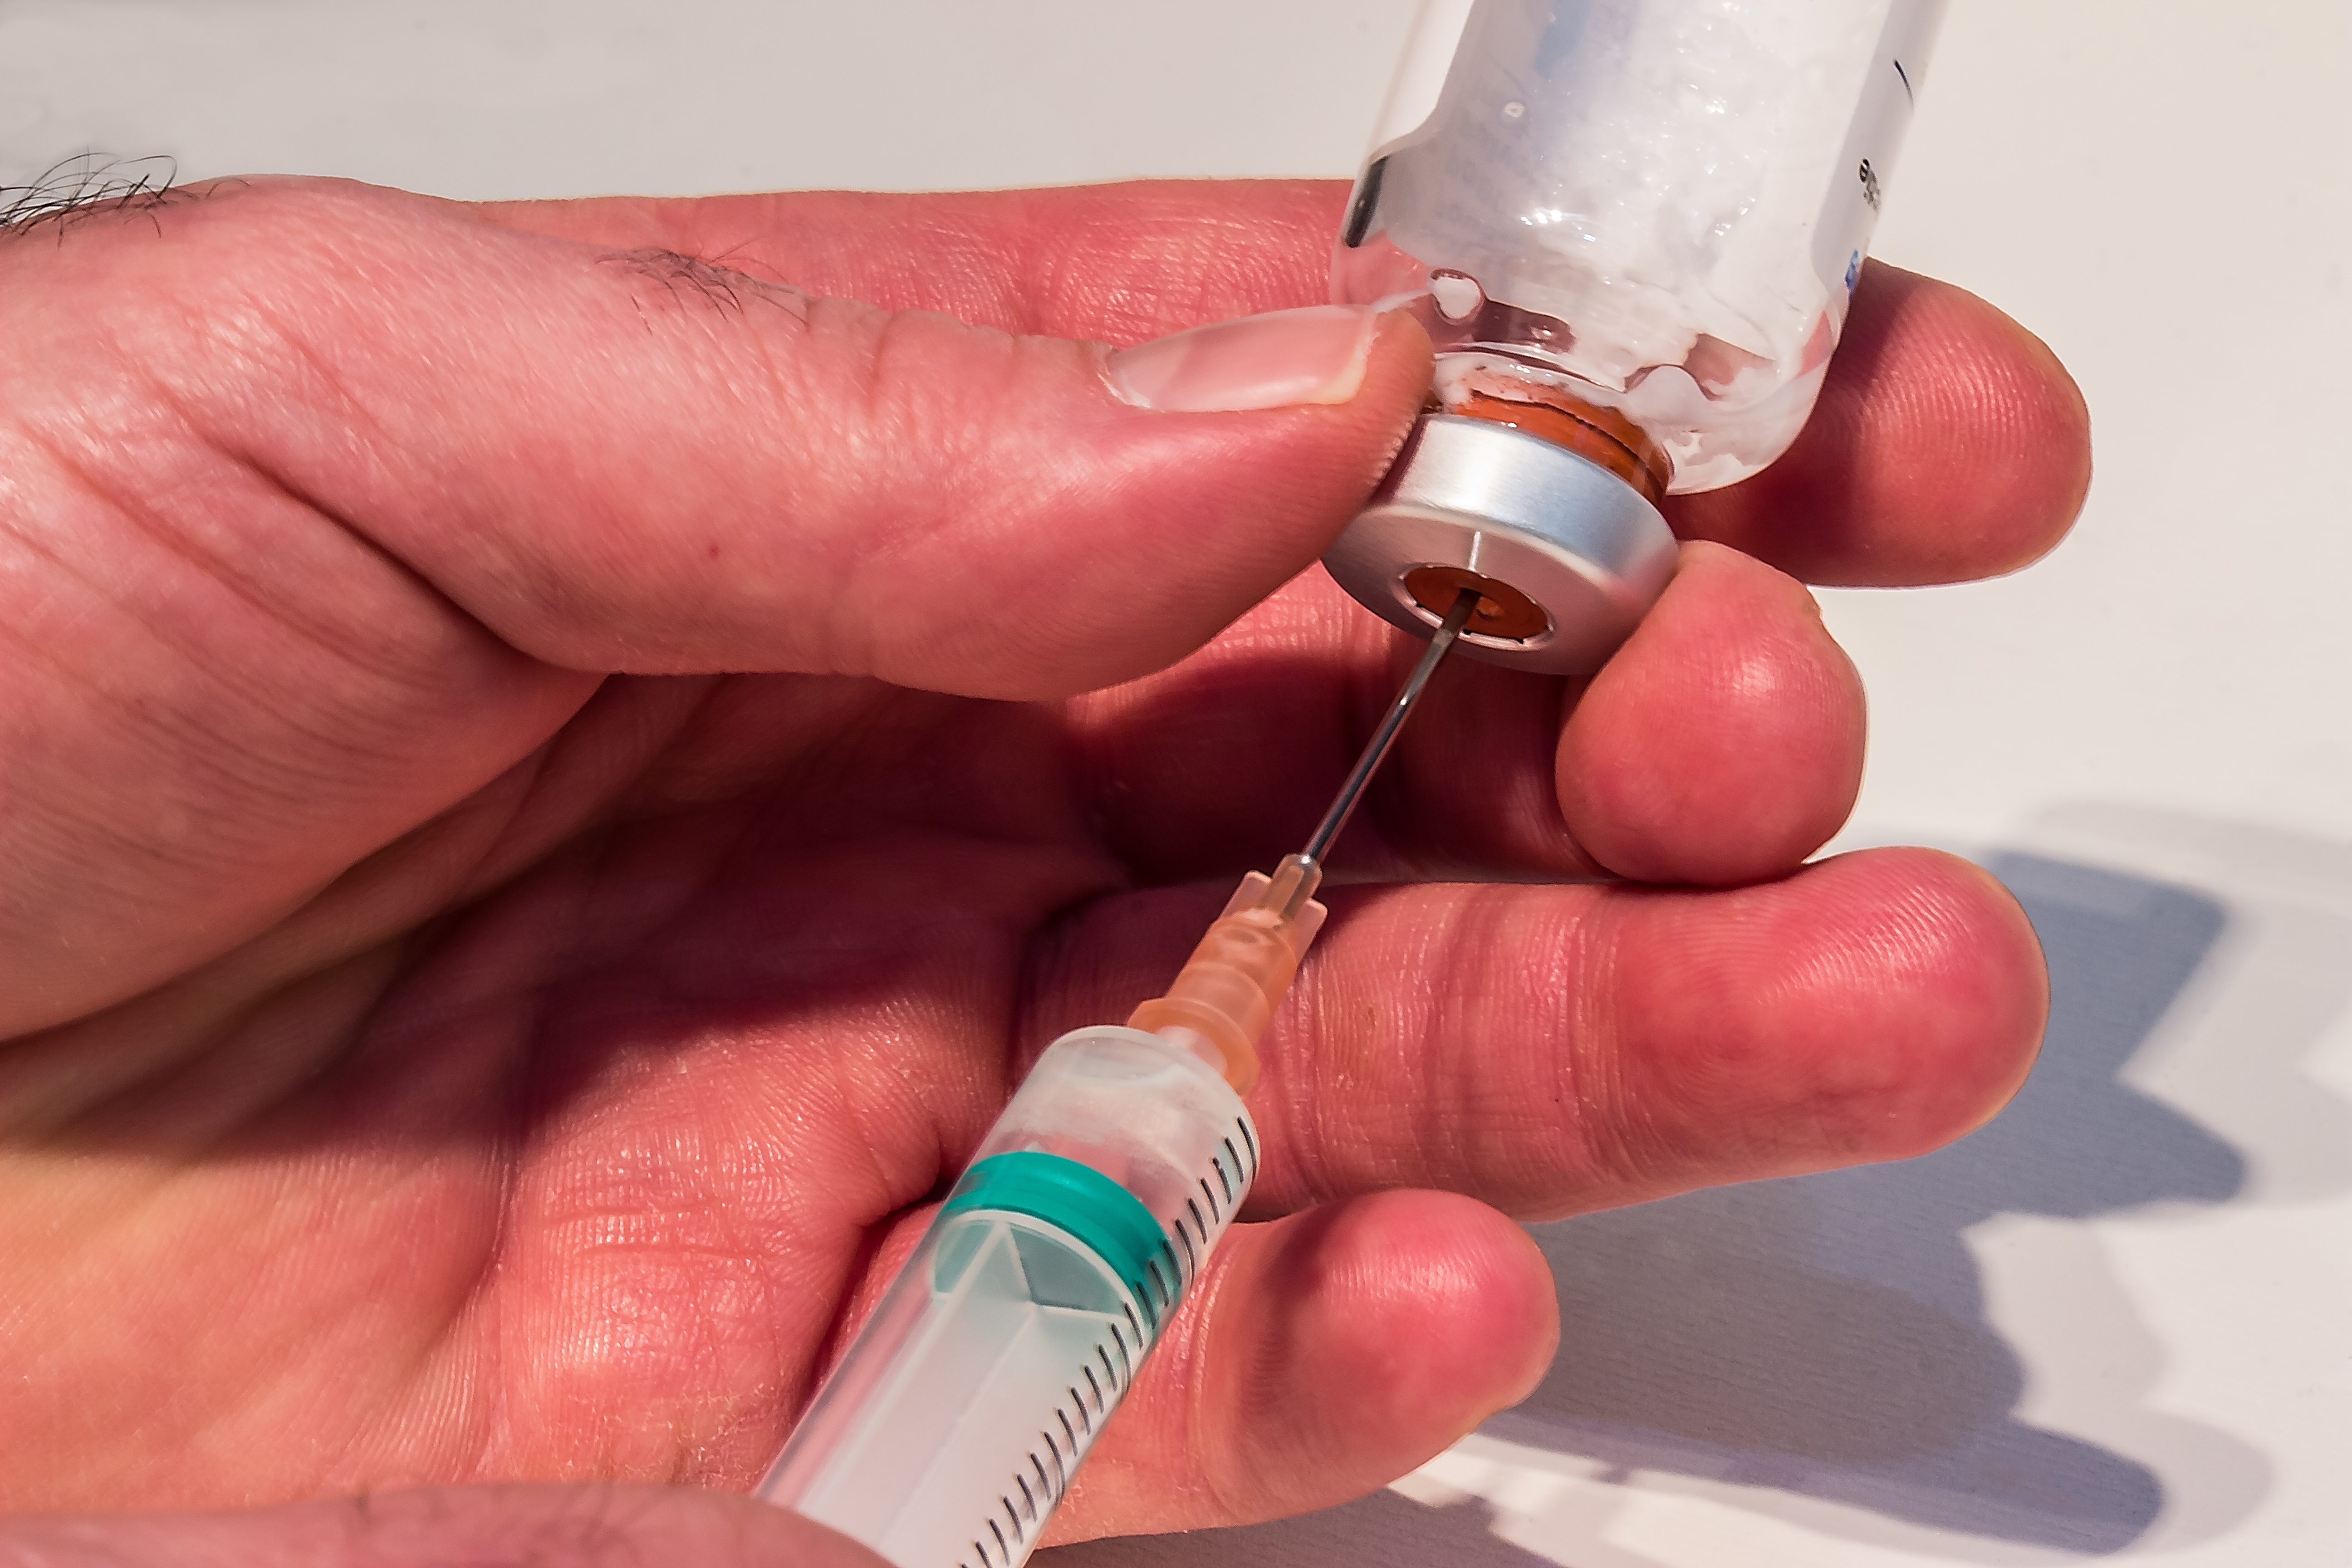
hand, needle, finger, medicine, nail, lip, hands, painkiller, vial, bless you, syringe, medical, injection, healthcare, disposable syringe, hypodermic syringe, ampoule, antibiotics, sterile, glass ampoule, dissolved drug, raise a liquid, dissolve powder, distribute liquid